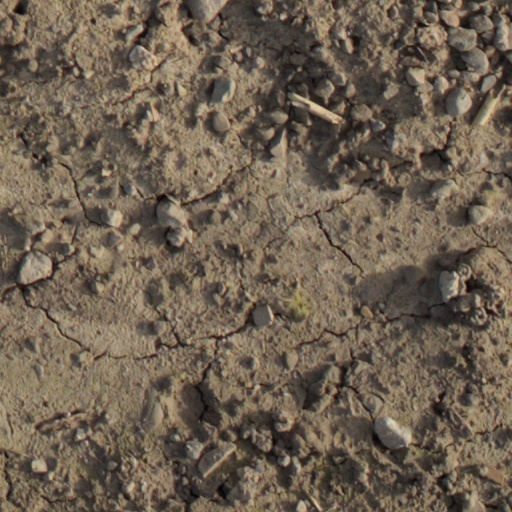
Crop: wheat